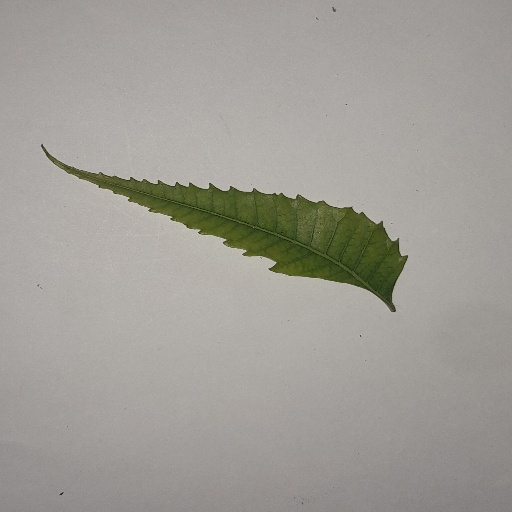
Species: Neem
Leaf condition: Yellow Leaf